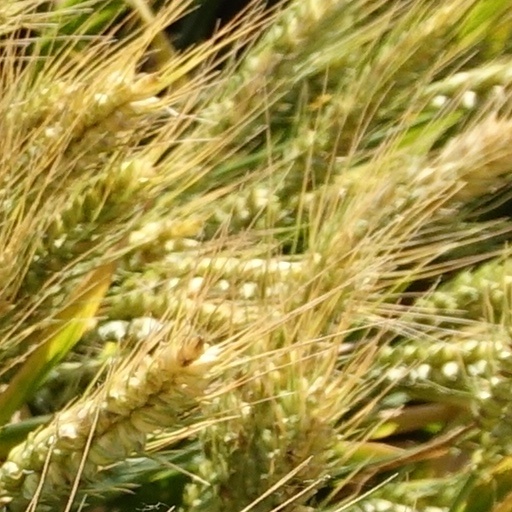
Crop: wheat